Brickworks (company)

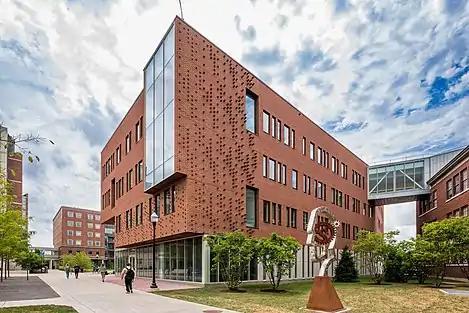
Glen-Gery, Wegmans Hall, University of Rochester, New York 2019

Brickworks Building Products is structured as a house of brands operating across Australia and North America.